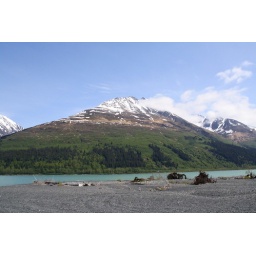
I don't know what mountain this is, it's in Alaska On the road to Exit Glacier